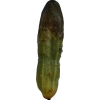
Label: cucumber